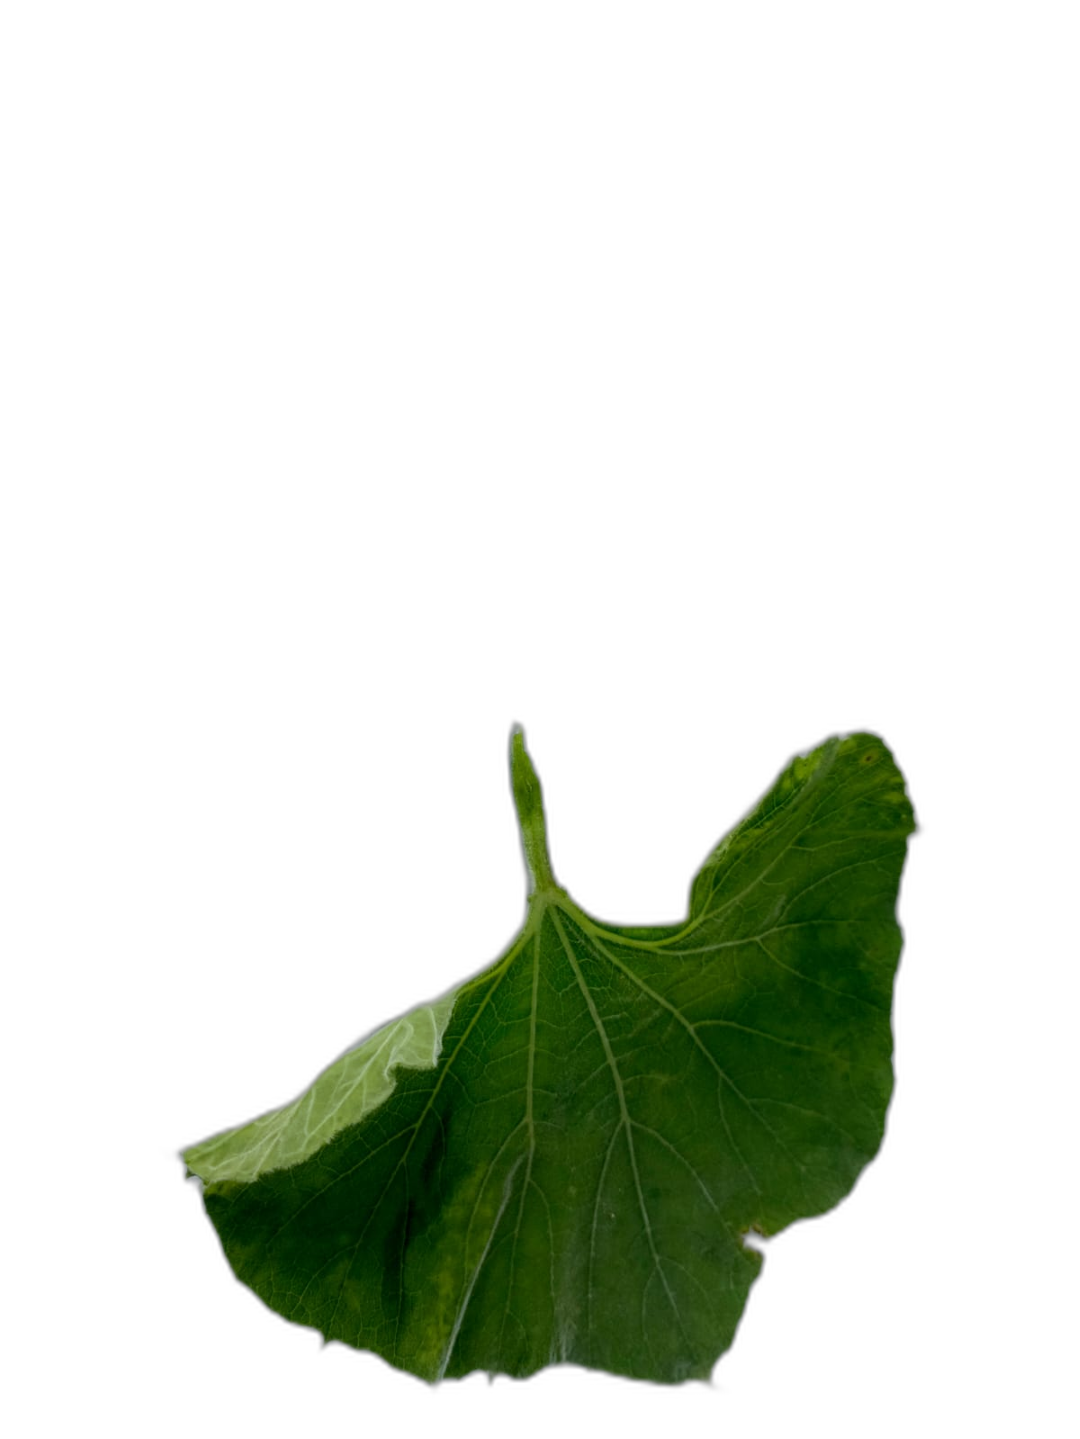
Crop: Bottle Gourd
Label: Mosaic_Virus